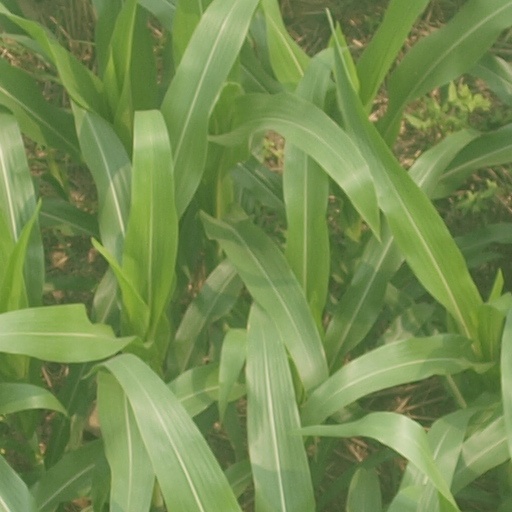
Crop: maize; corn